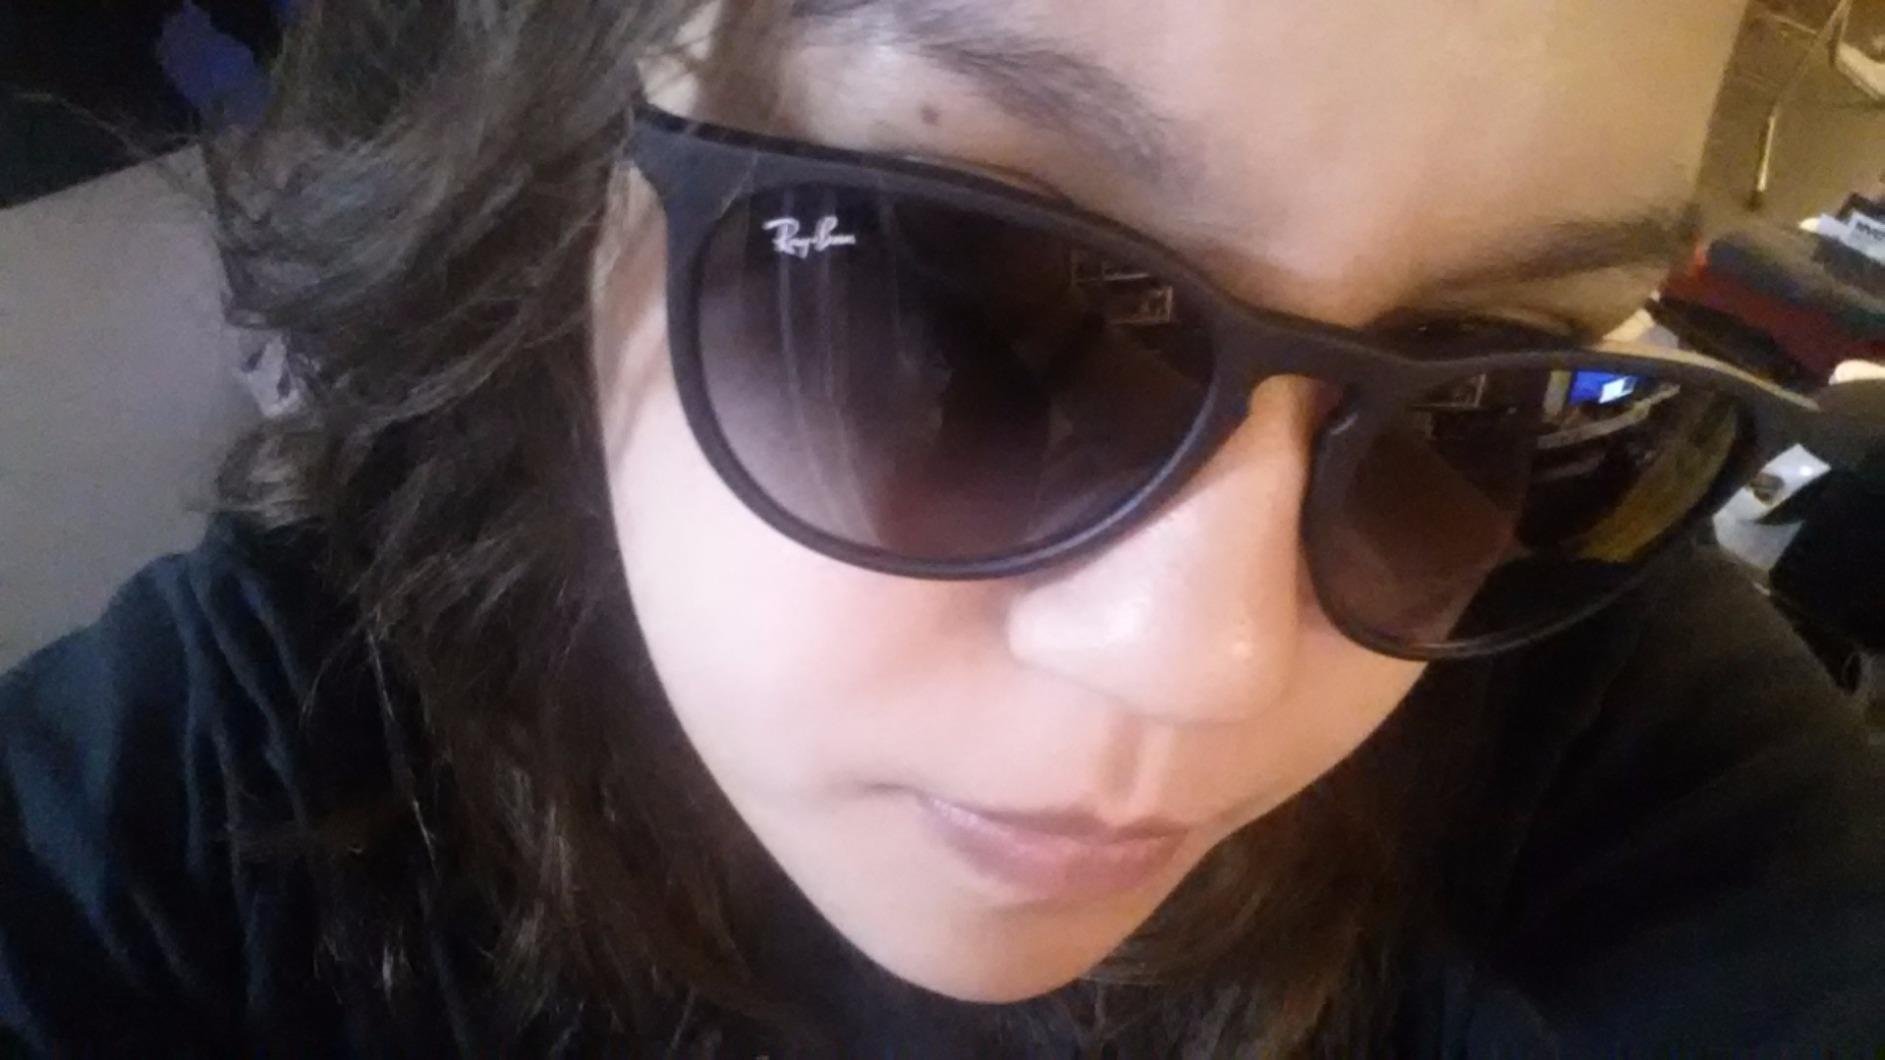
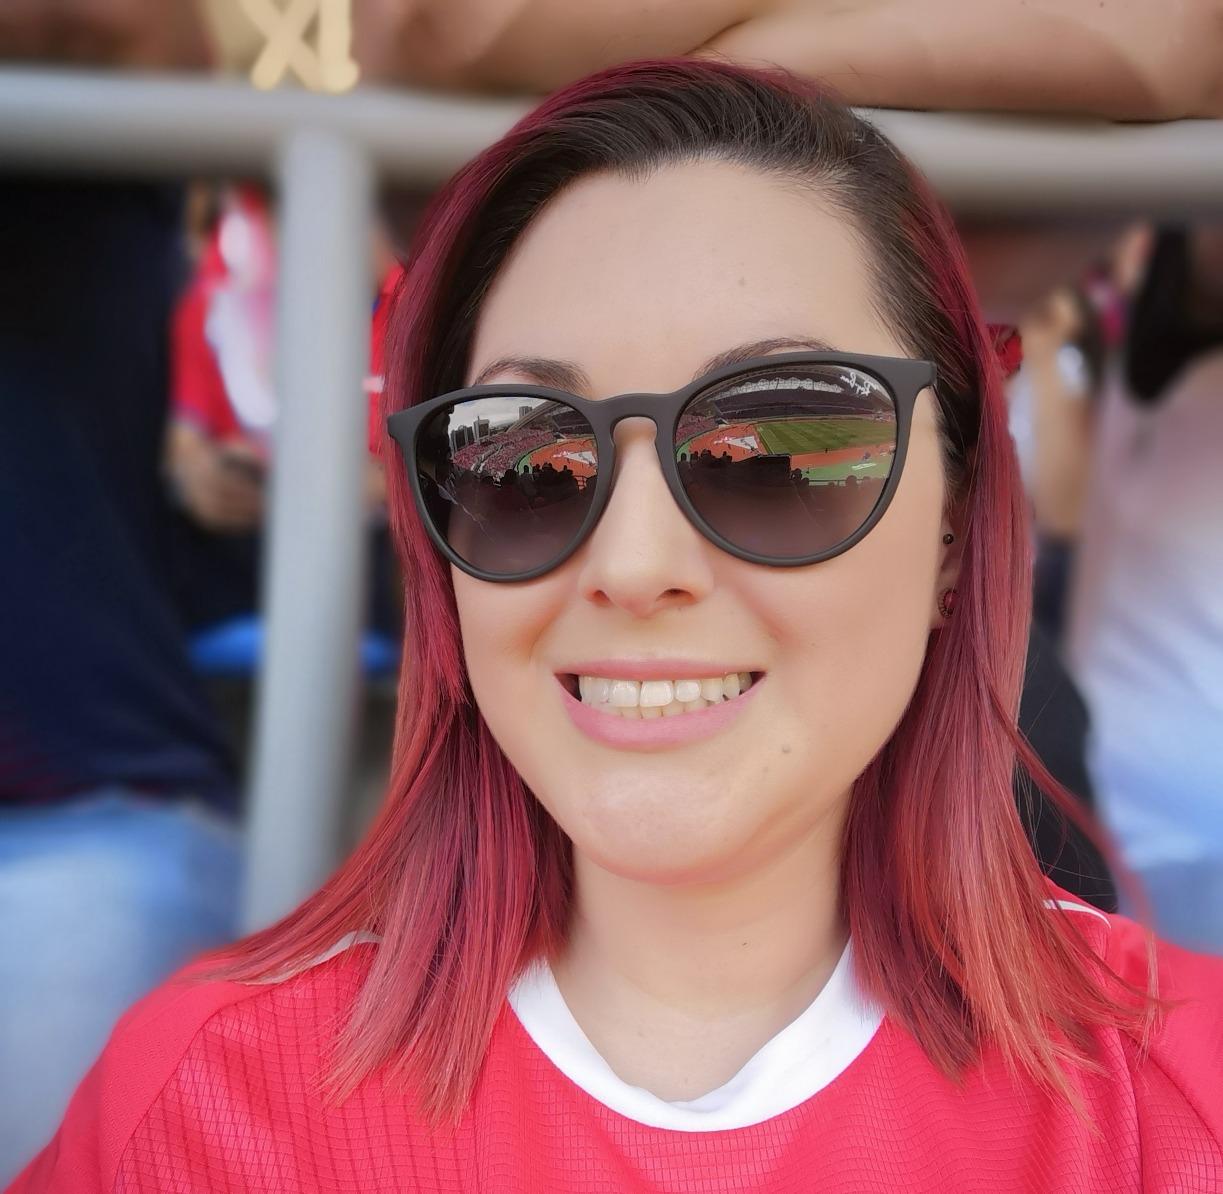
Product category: accessories_sunglasses
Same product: yes